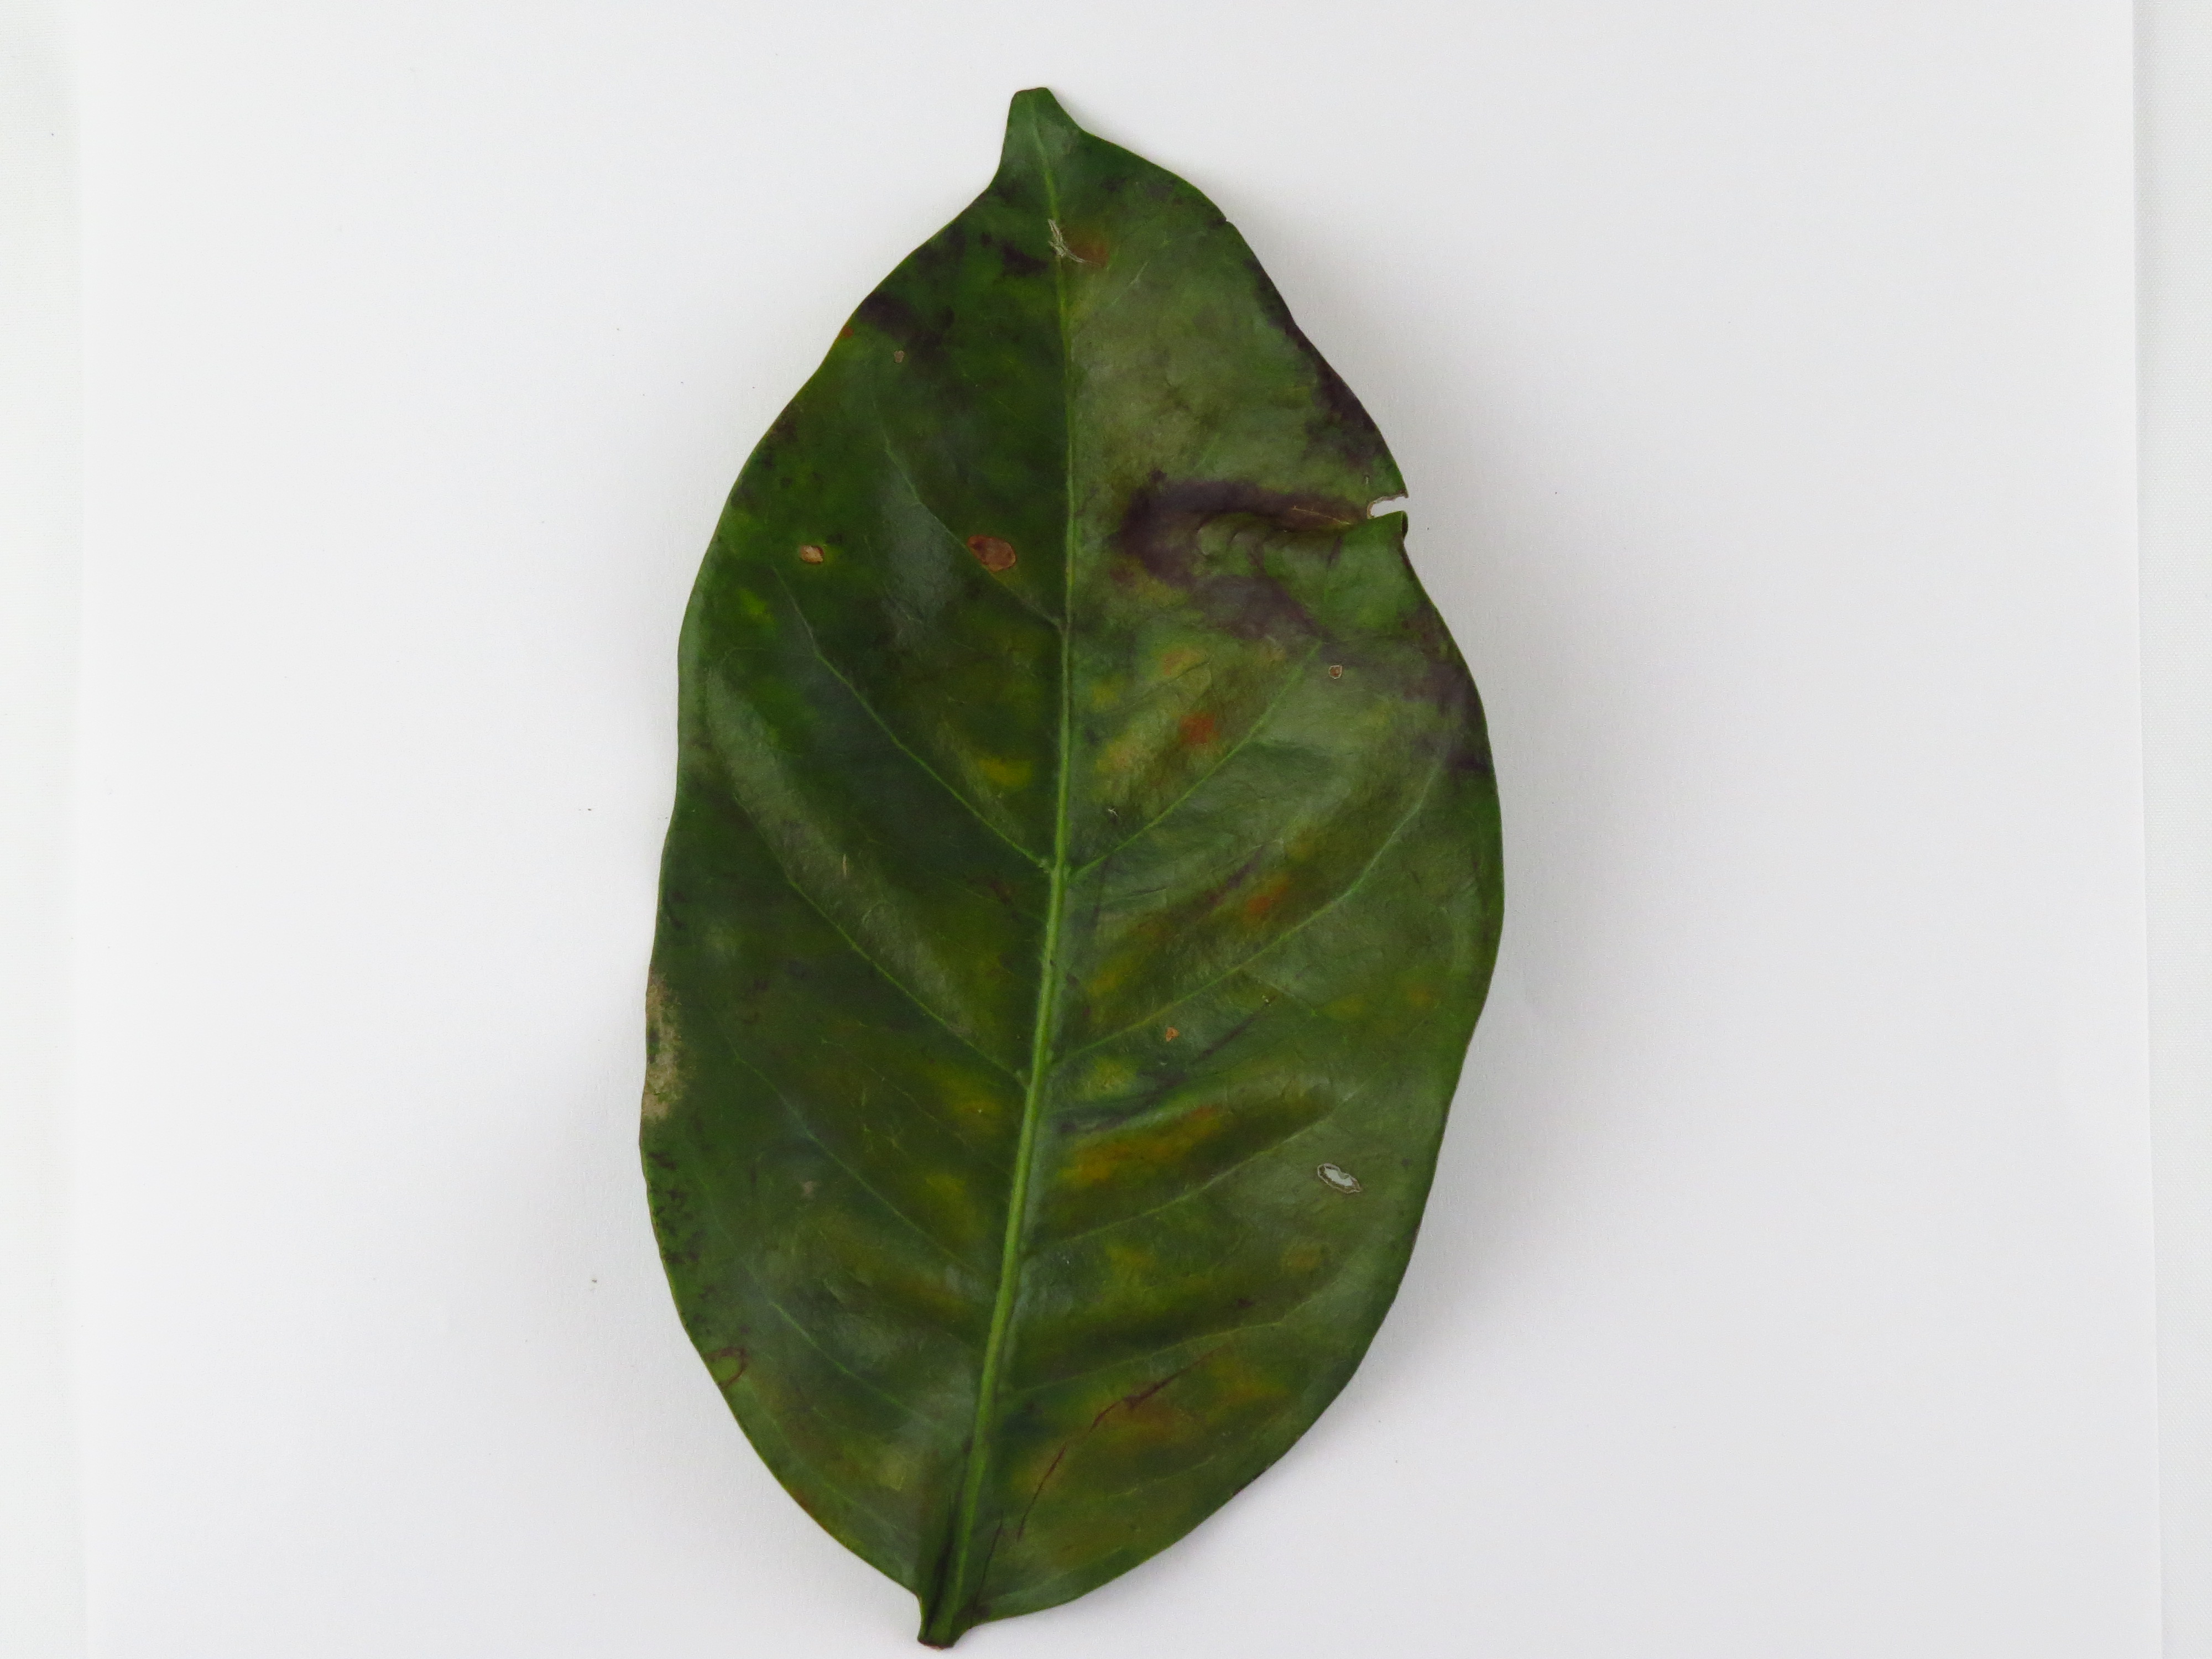
Label: potasium-K